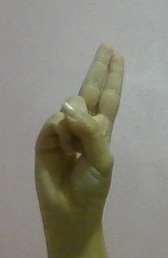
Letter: taa